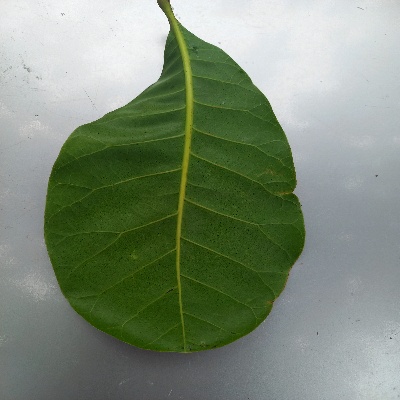
Crop: Cashew
Condition: healthy